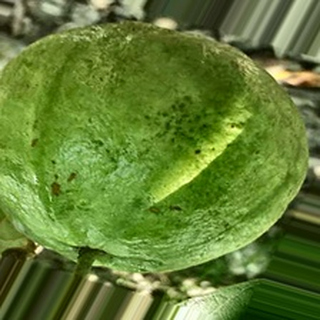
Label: healthy_guava